Henry Lee Junior

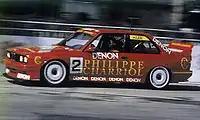
Henry Lee Junior racing his BMW at Zhuhai in 1994.

In 1999, Lee drove a Volvo S40 for Ghiasport, sponsored by Ericsson.